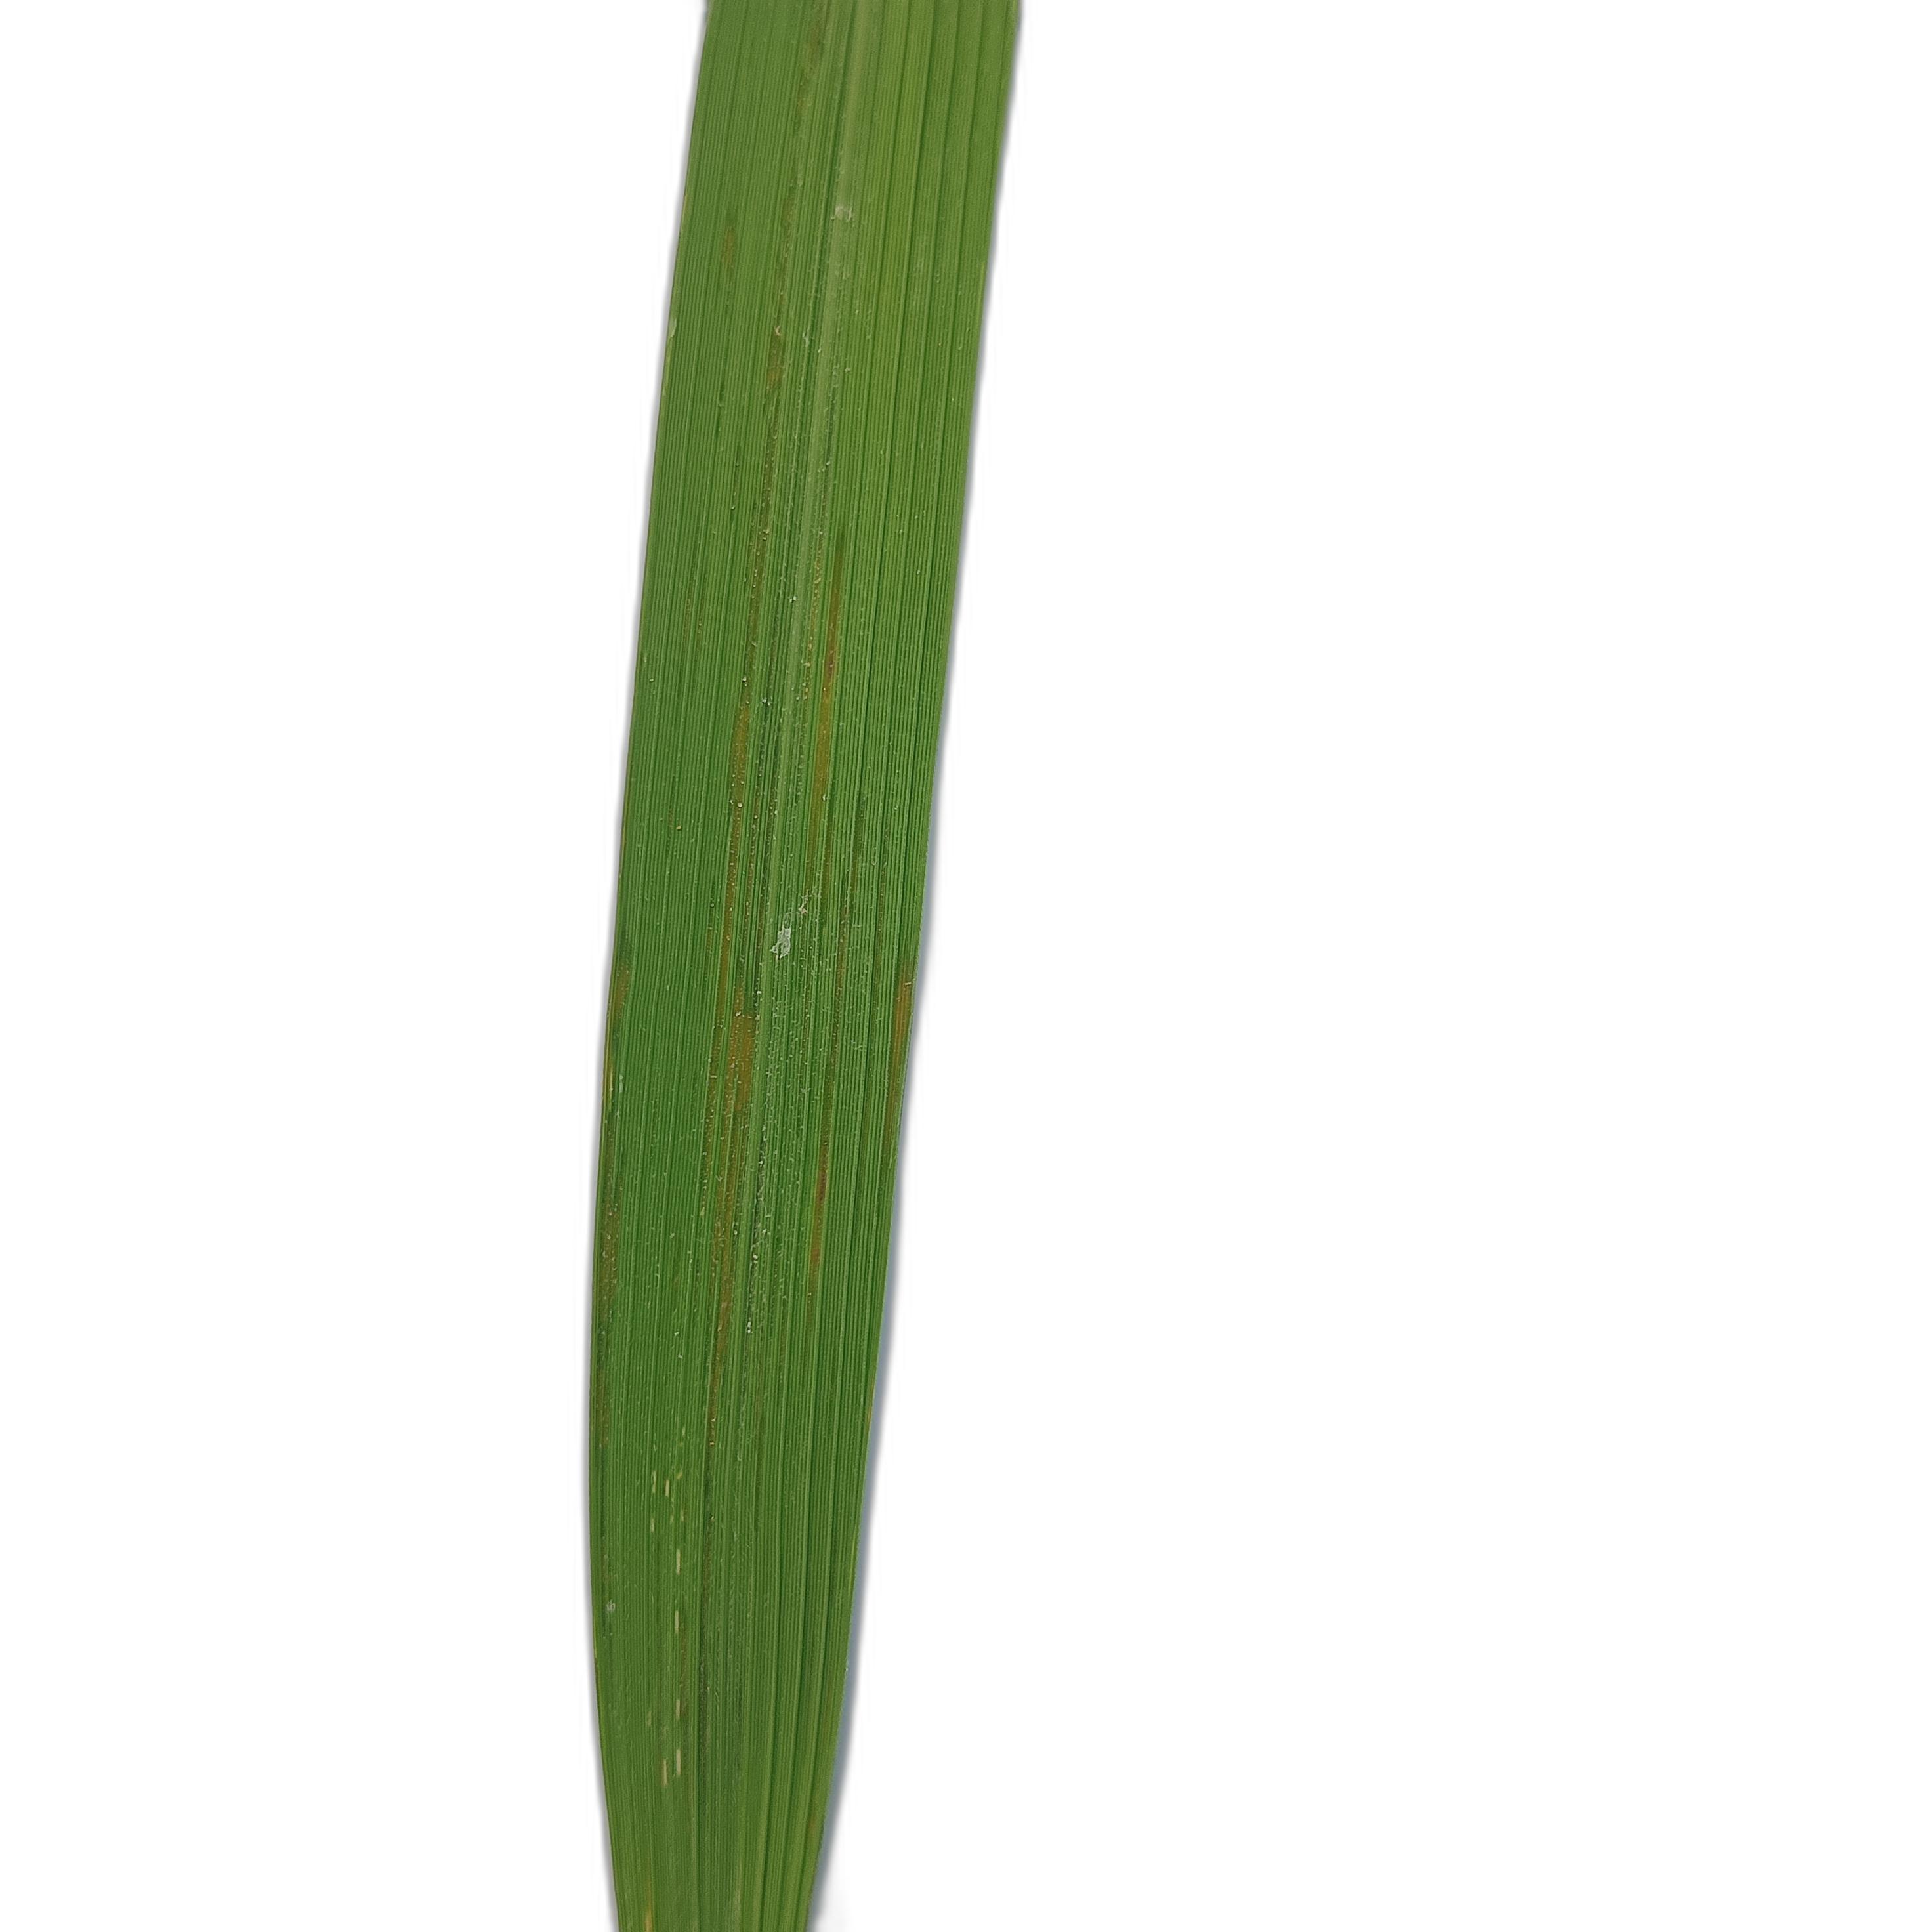
Label: Healthy